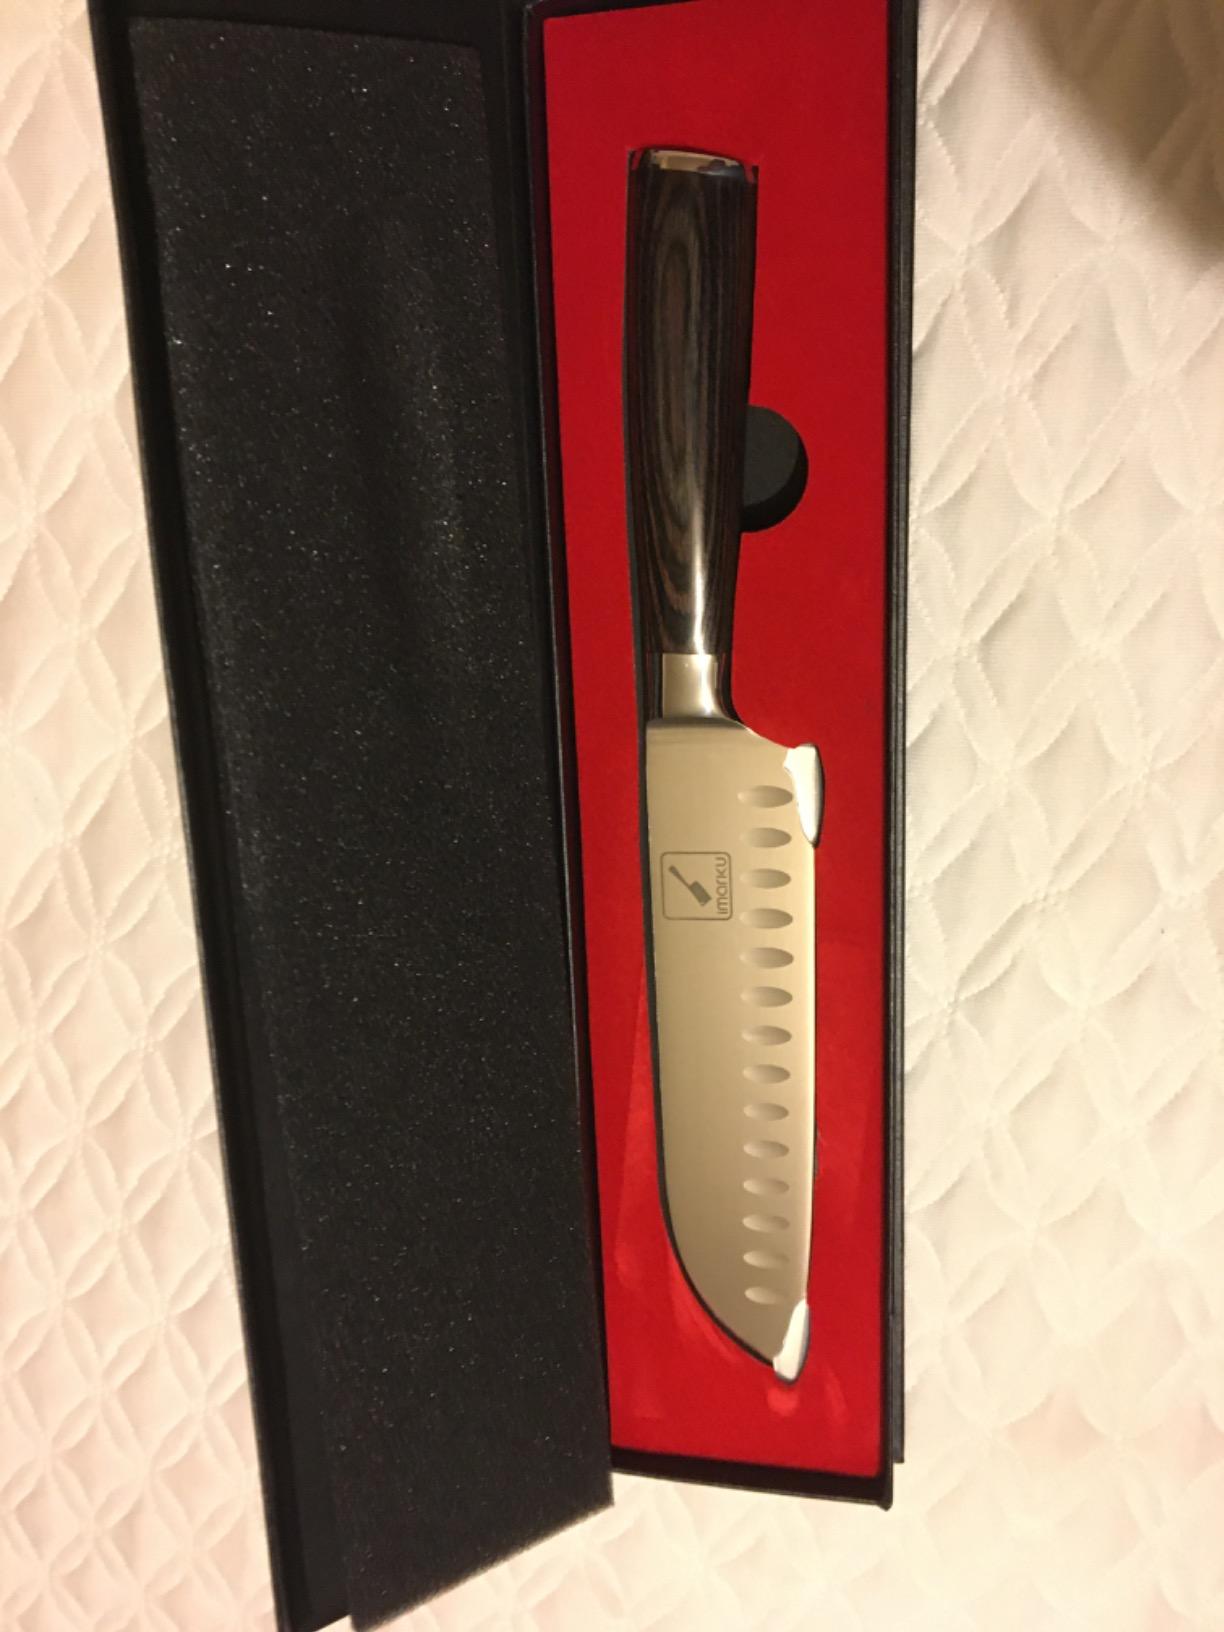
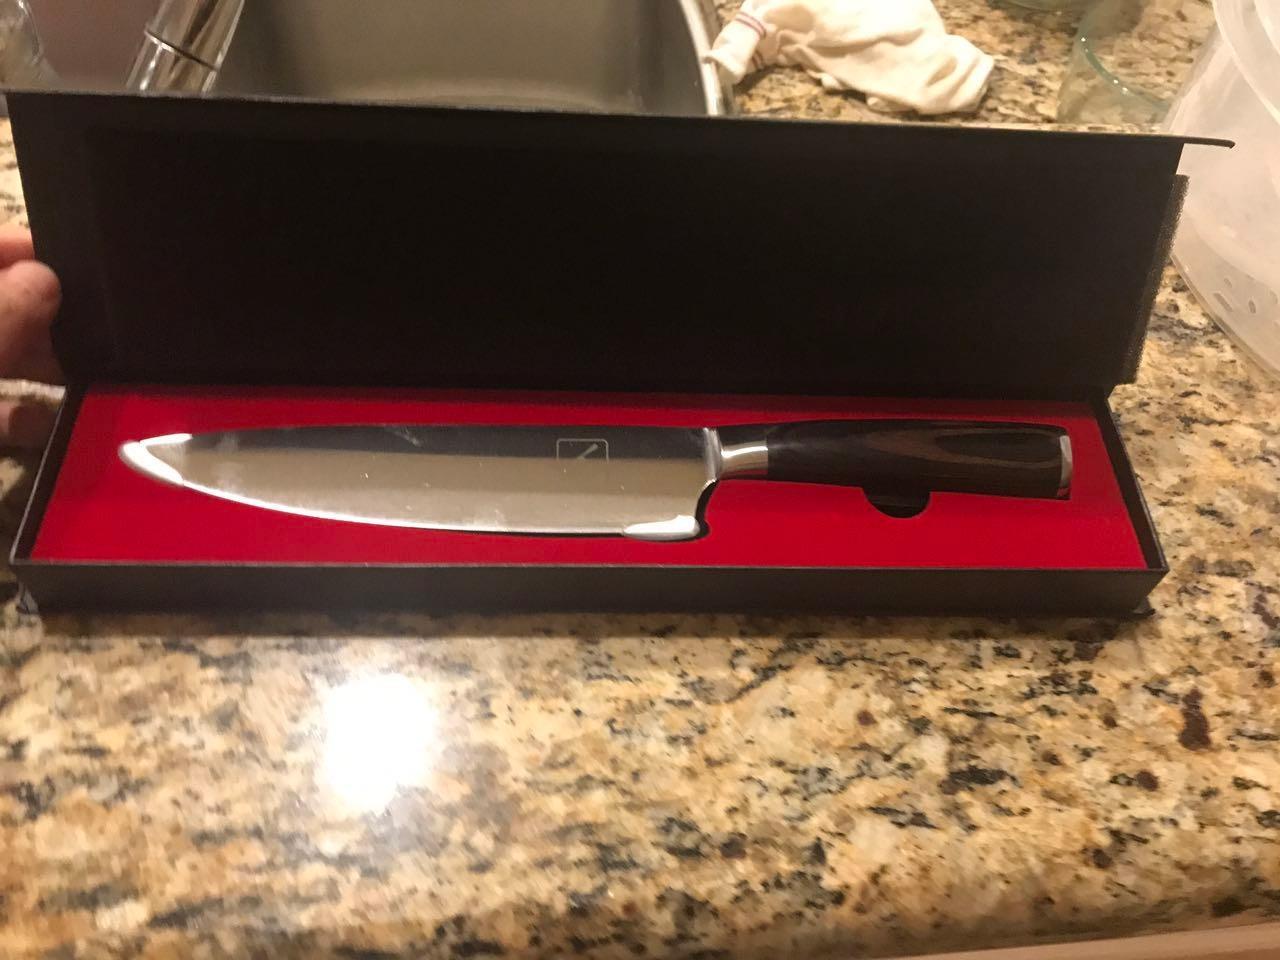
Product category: items_knife
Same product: no